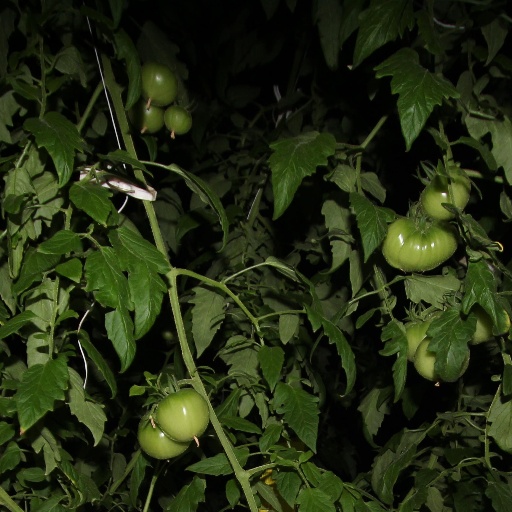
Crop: tomato